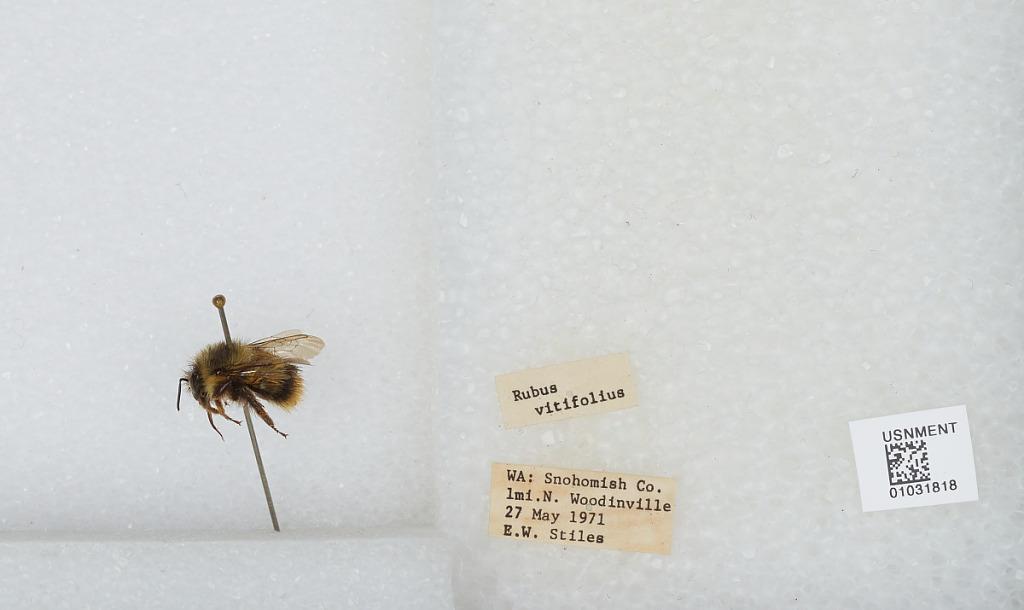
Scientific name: Bombus (Pyrobombus) mixtus Cresson
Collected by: E. Stiles
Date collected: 1971-5-27
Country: United States
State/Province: Washington
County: Snohomish
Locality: Woodenville, 1 mile north
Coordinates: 47.7978, -122.144